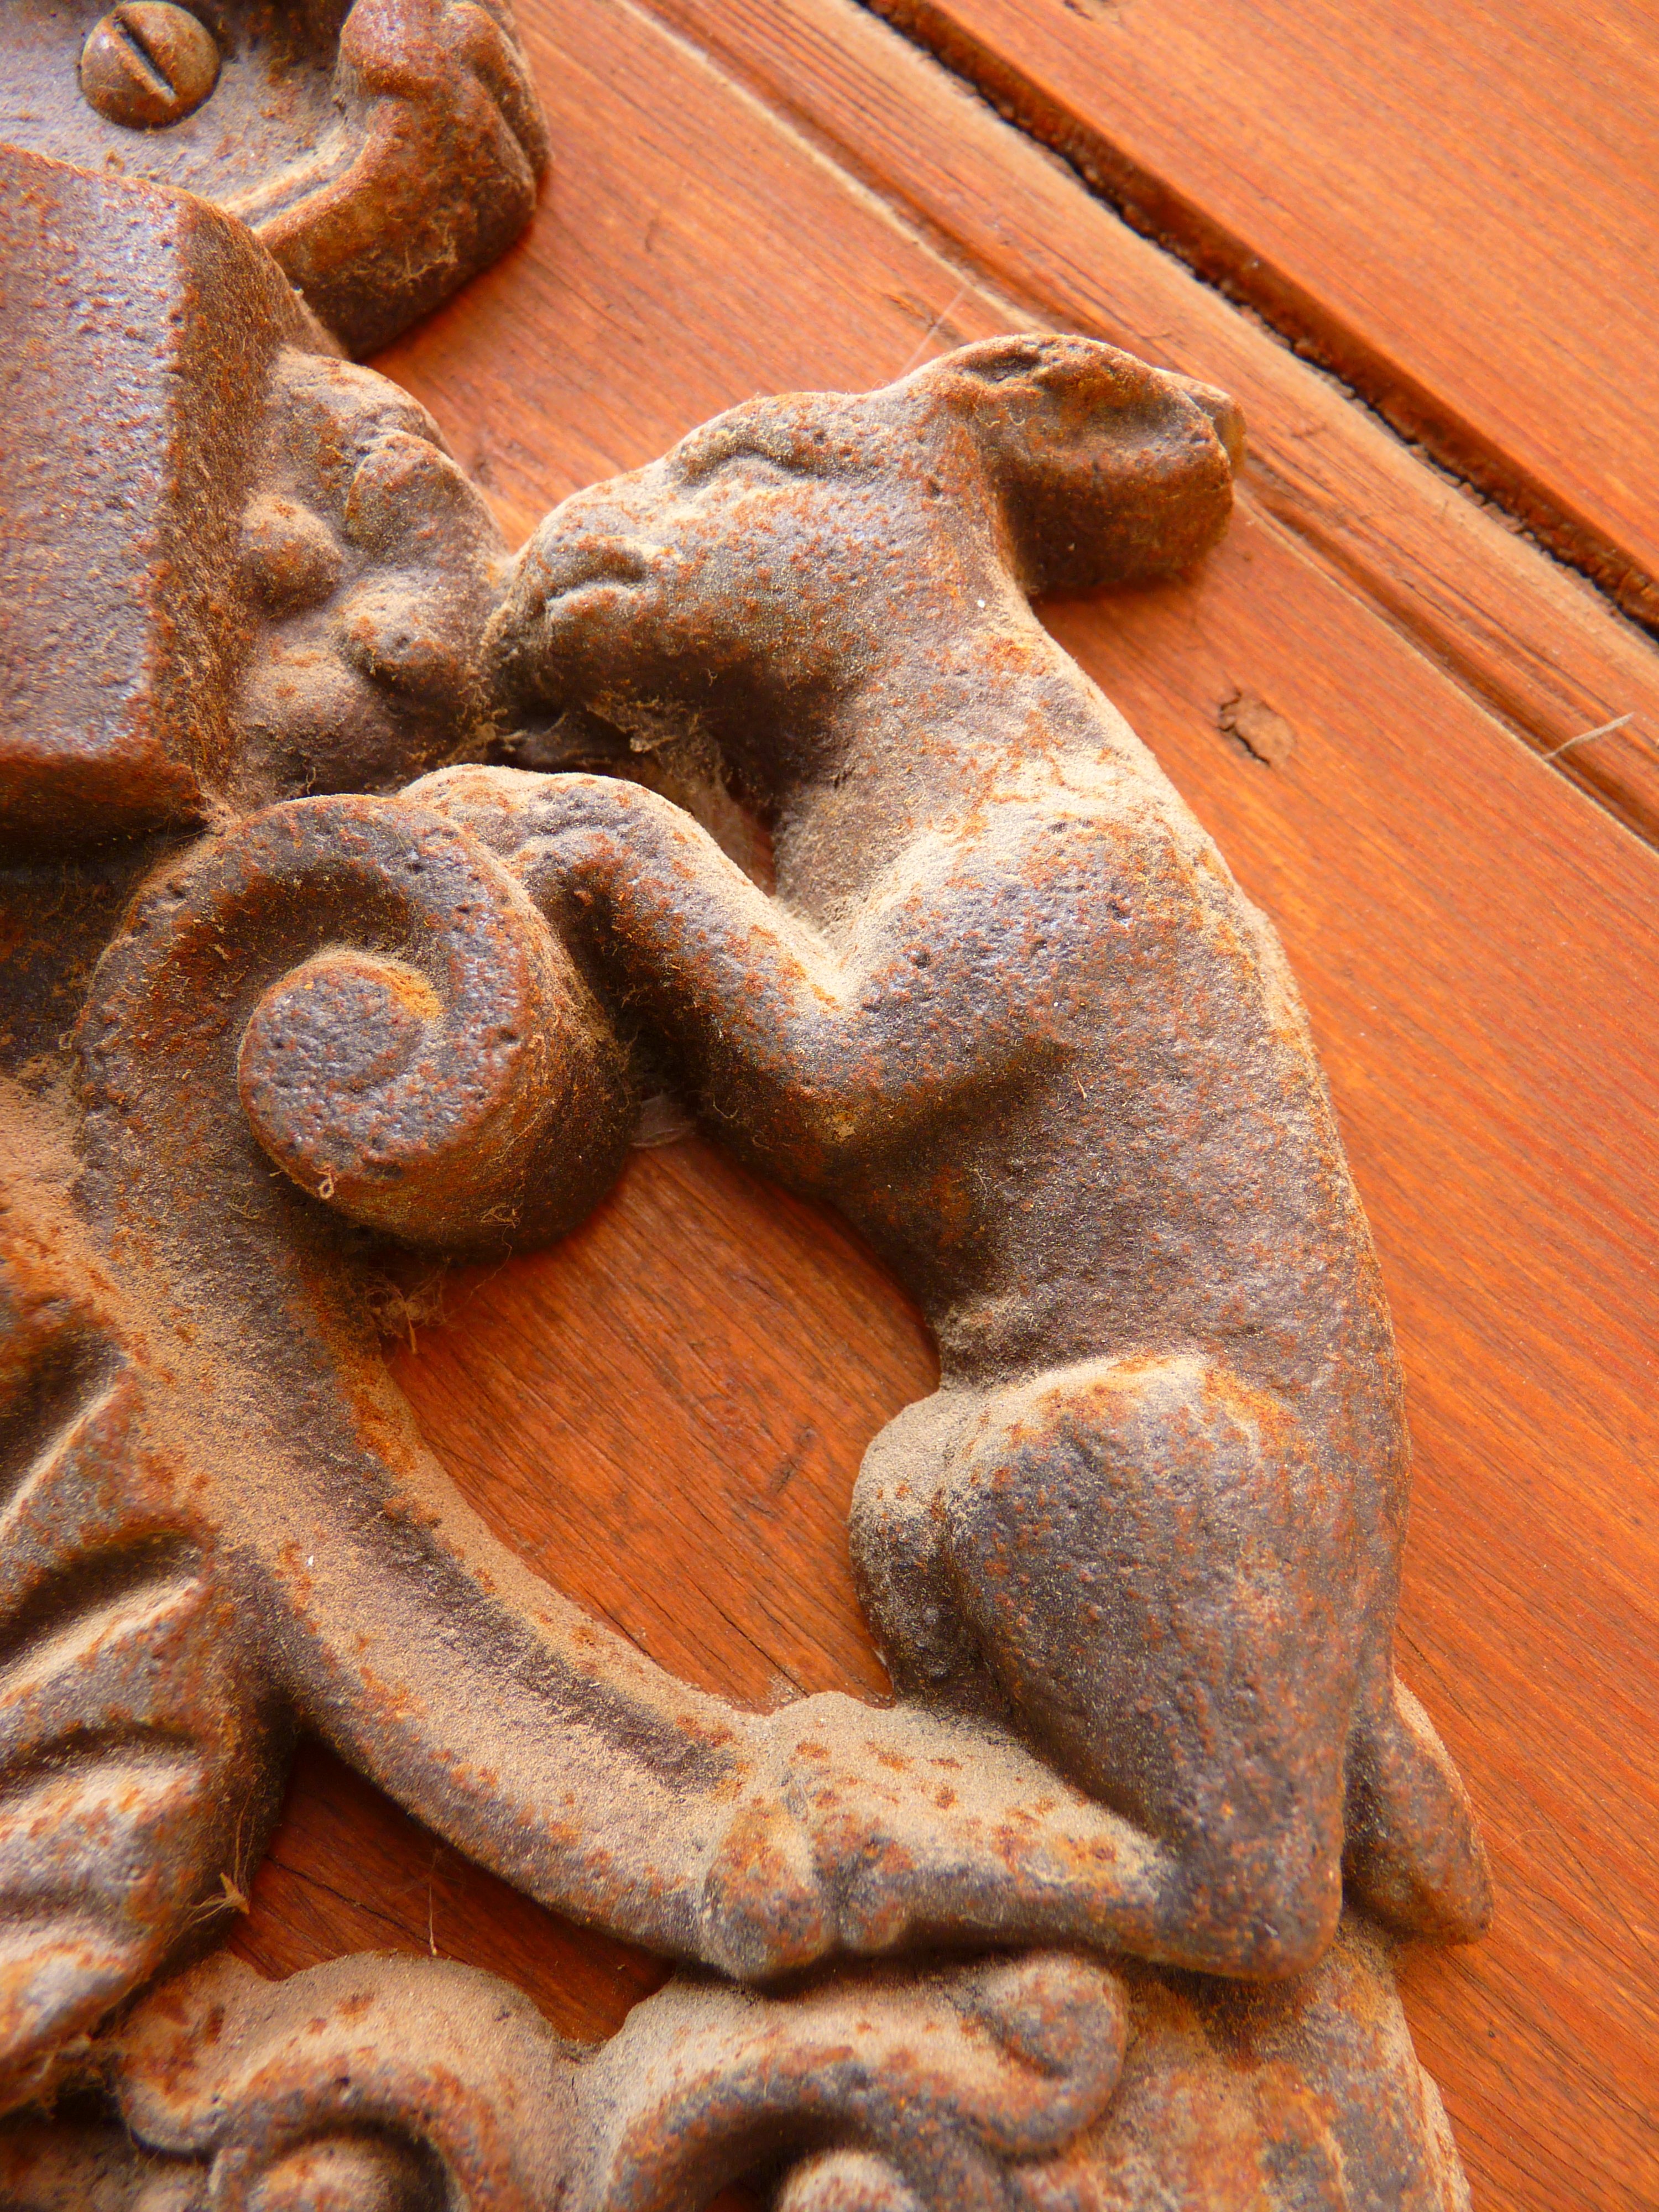
wood, food, produce, metal, door, hare, sculpture, art, carving, door hardware, stone carving, ancient history